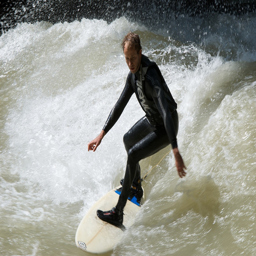
a person riding a surf board on a wave
Man in black body suit surfing a small wave.
A man on a surf board in the water
A person on a surfboard in the water.
a male surfer in a wet suit is surfing in a canal